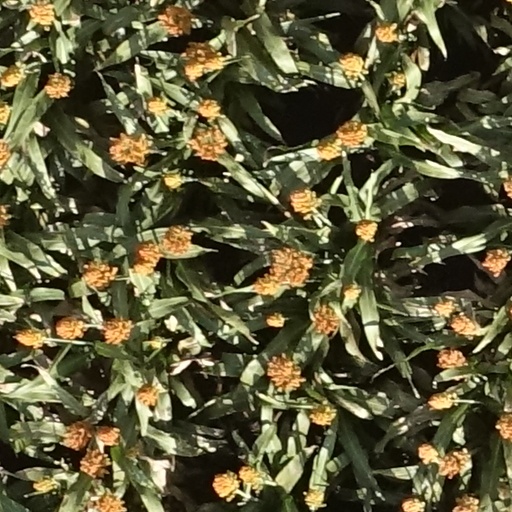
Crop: sorghum